Agnieszka Brustman

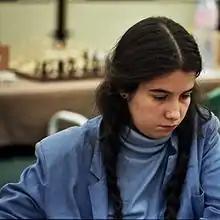
Brustman at the 1984 Chess Olympiad in Saloniki

Brustman was born in Warsaw. She played on the Polish team in nine Women's Chess Olympiads (1980–96). Her best result was in the 1980 Olympiad (Valletta), when she scored 8 points out of 11, winning the individual silver medal on board four and the team bronze medal.